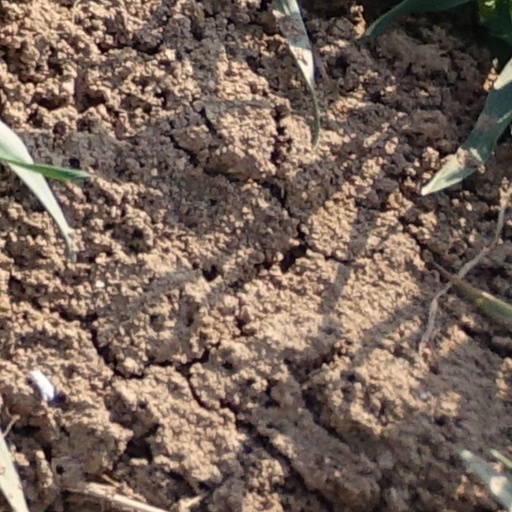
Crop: wheat